Felix Woyrsch

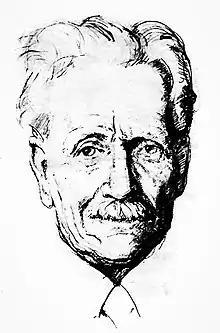
Felix Woyrsch

Woyrsch was born in Troppau, just over the Prussian border in Austrian Silesia (now Opava in the Czech Republic). He was raised in Dresden and later Altona, a suburb of Hamburg, in a lower middle class family of limited means. Largely self-taught in music, he did study for some time with Ernst August Heinrich Chevallier.